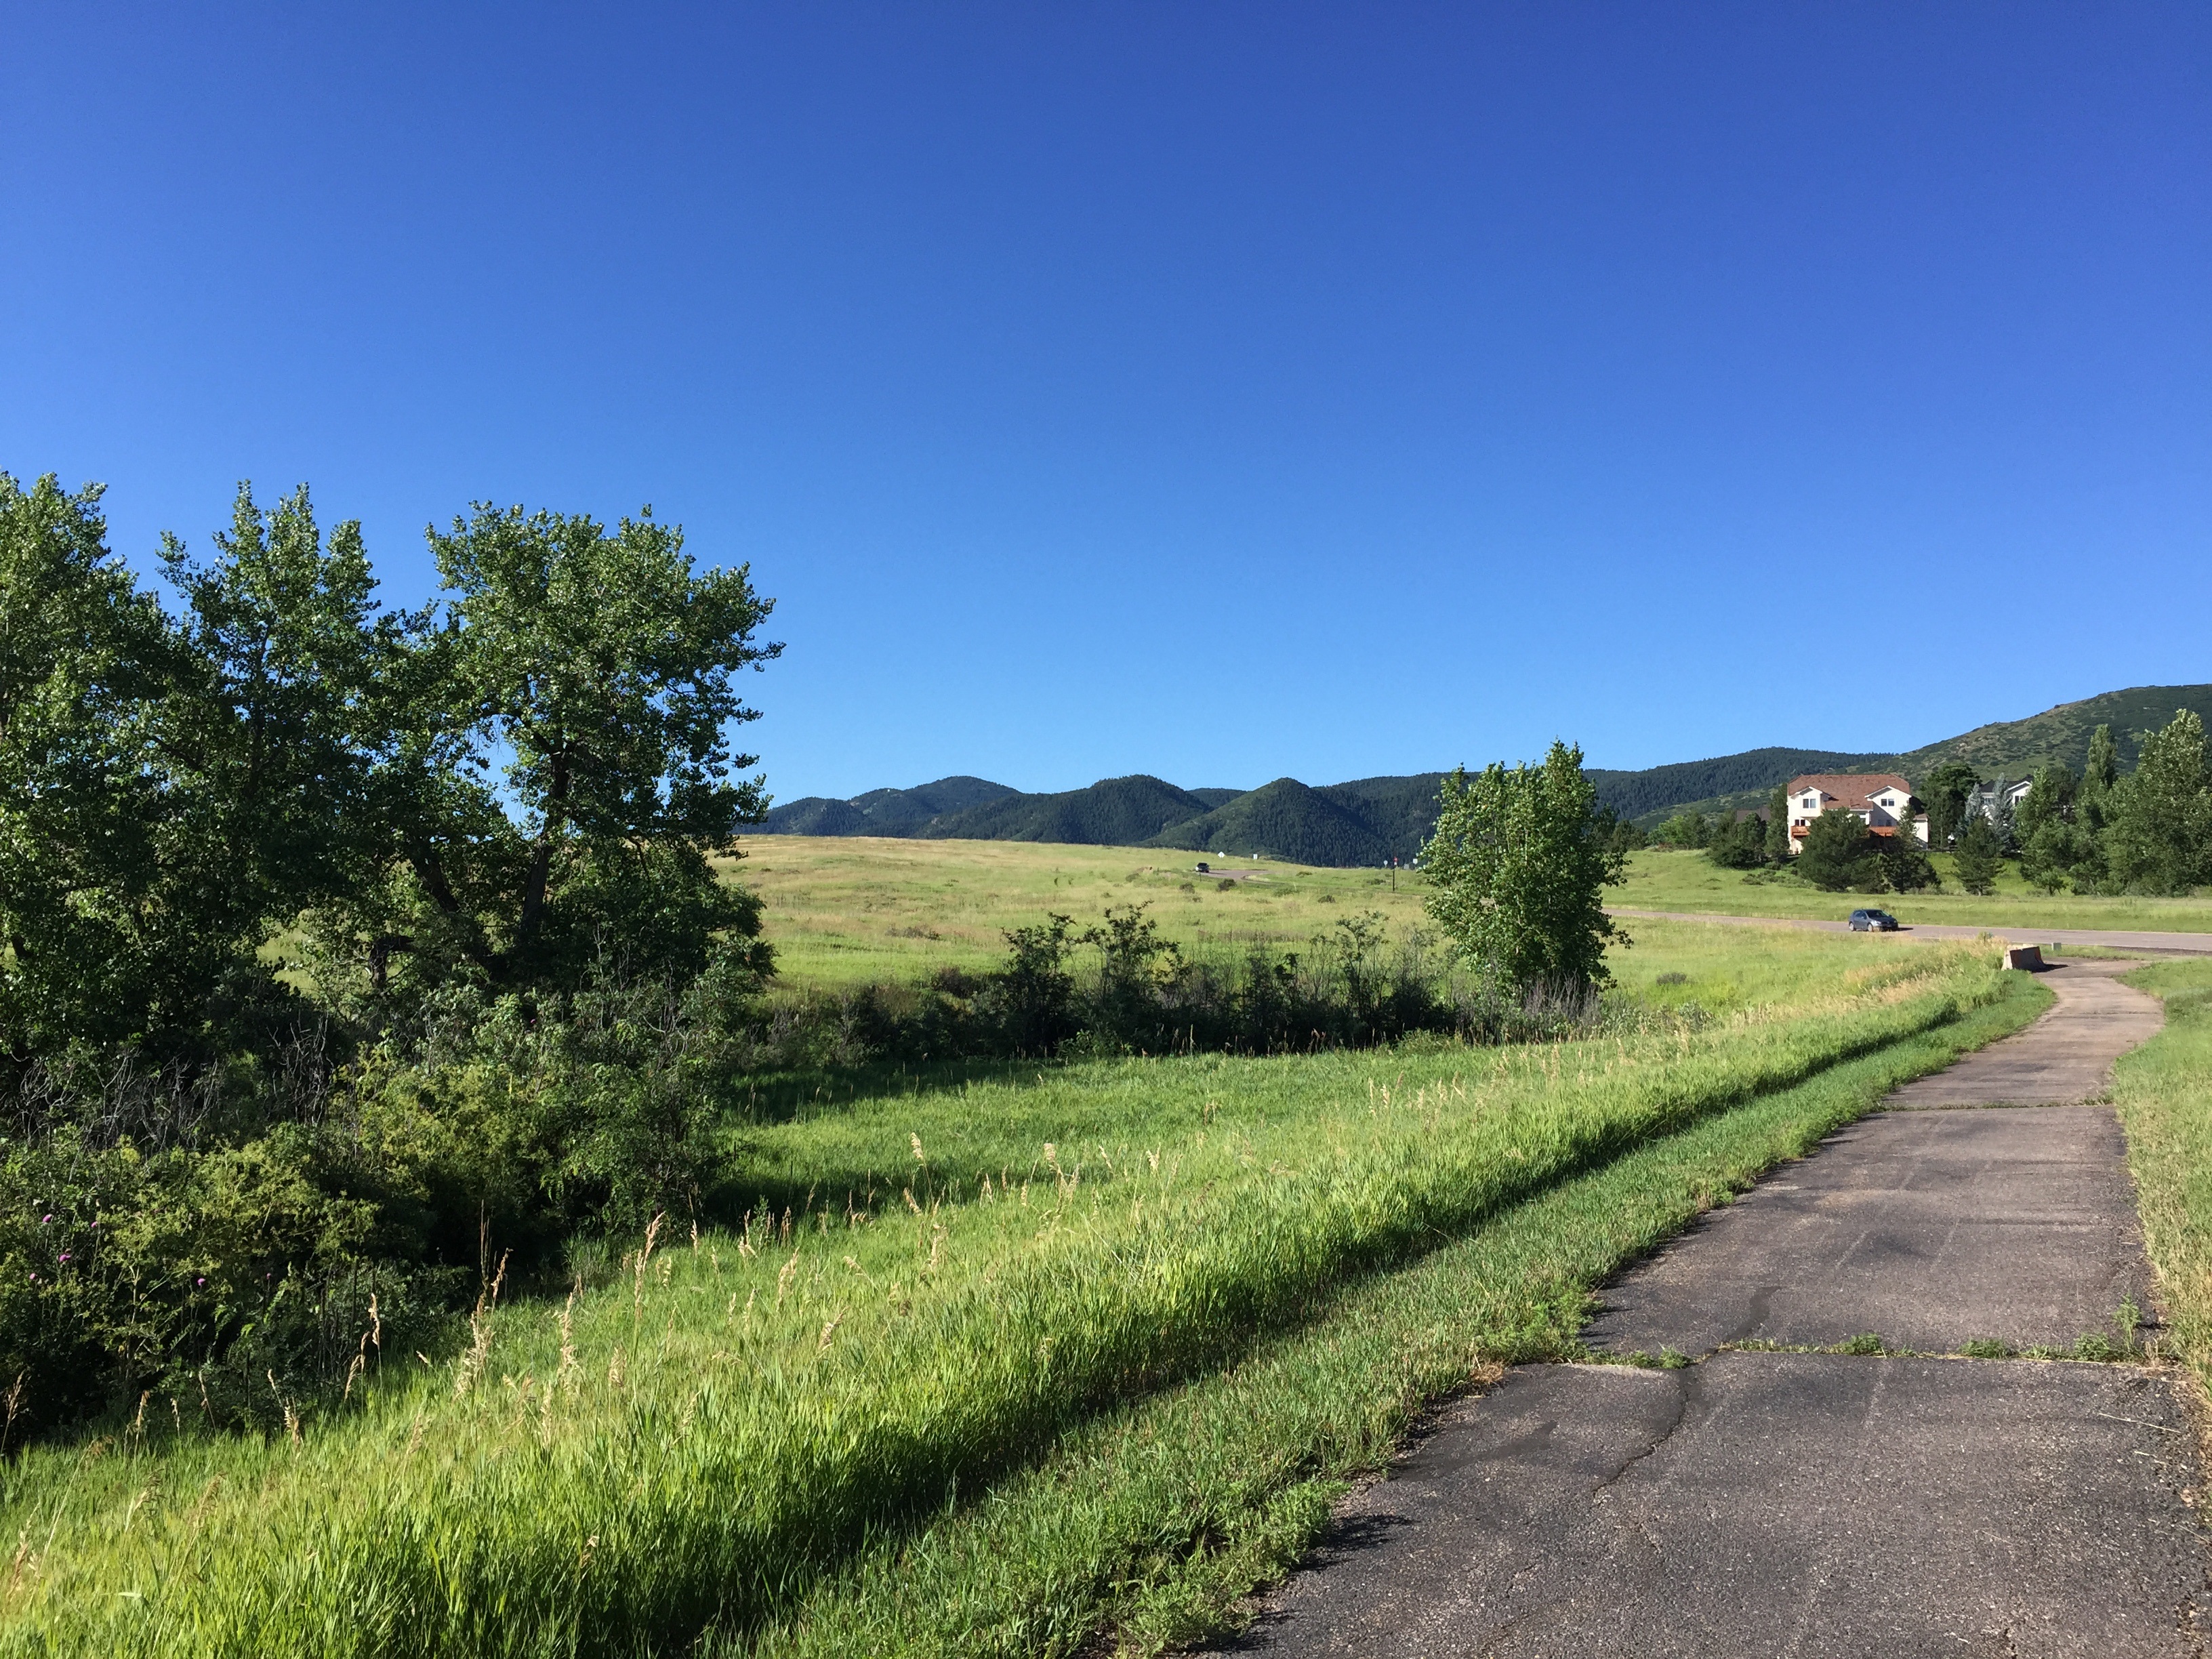
landscape, tree, grass, mountain, road, field, farm, lawn, meadow, prairie, countryside, hill, valley, country road, pasture, soil, agriculture, plain, colorado, grassland, shrub, plantation, plateau, way, ken, habitat, ecosystem, rural area, caryl, natural environment, woody plant, mountainous landforms, land lot